Pride of Anglia

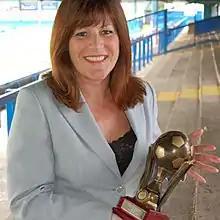
Colchester Chief Executive, Marie Partner with "Pride of Anglia" trophy, awarded by Anglia Television in 2007. This the only time (on record) a reward has been bestowed on a club for achieving "Pride of Anglia" status

Professional association football teams from the ceremonial counties that make up East Anglia (i.e. the counties of Norfolk, Suffolk, Essex and Cambridgeshire in England) compete for this unofficial title. No actual official trophy or reward is awarded.